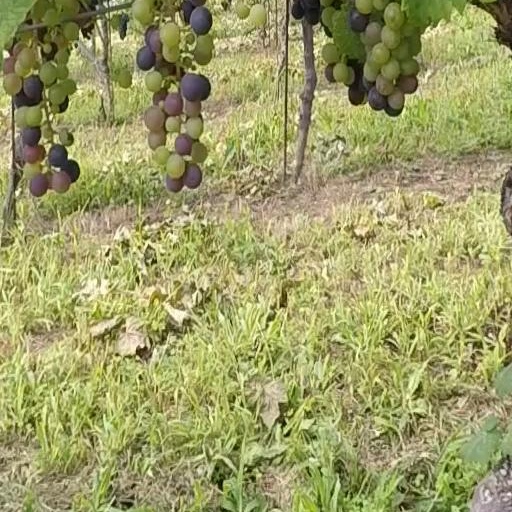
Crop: grape